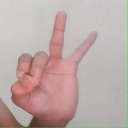
अक्षर: ण